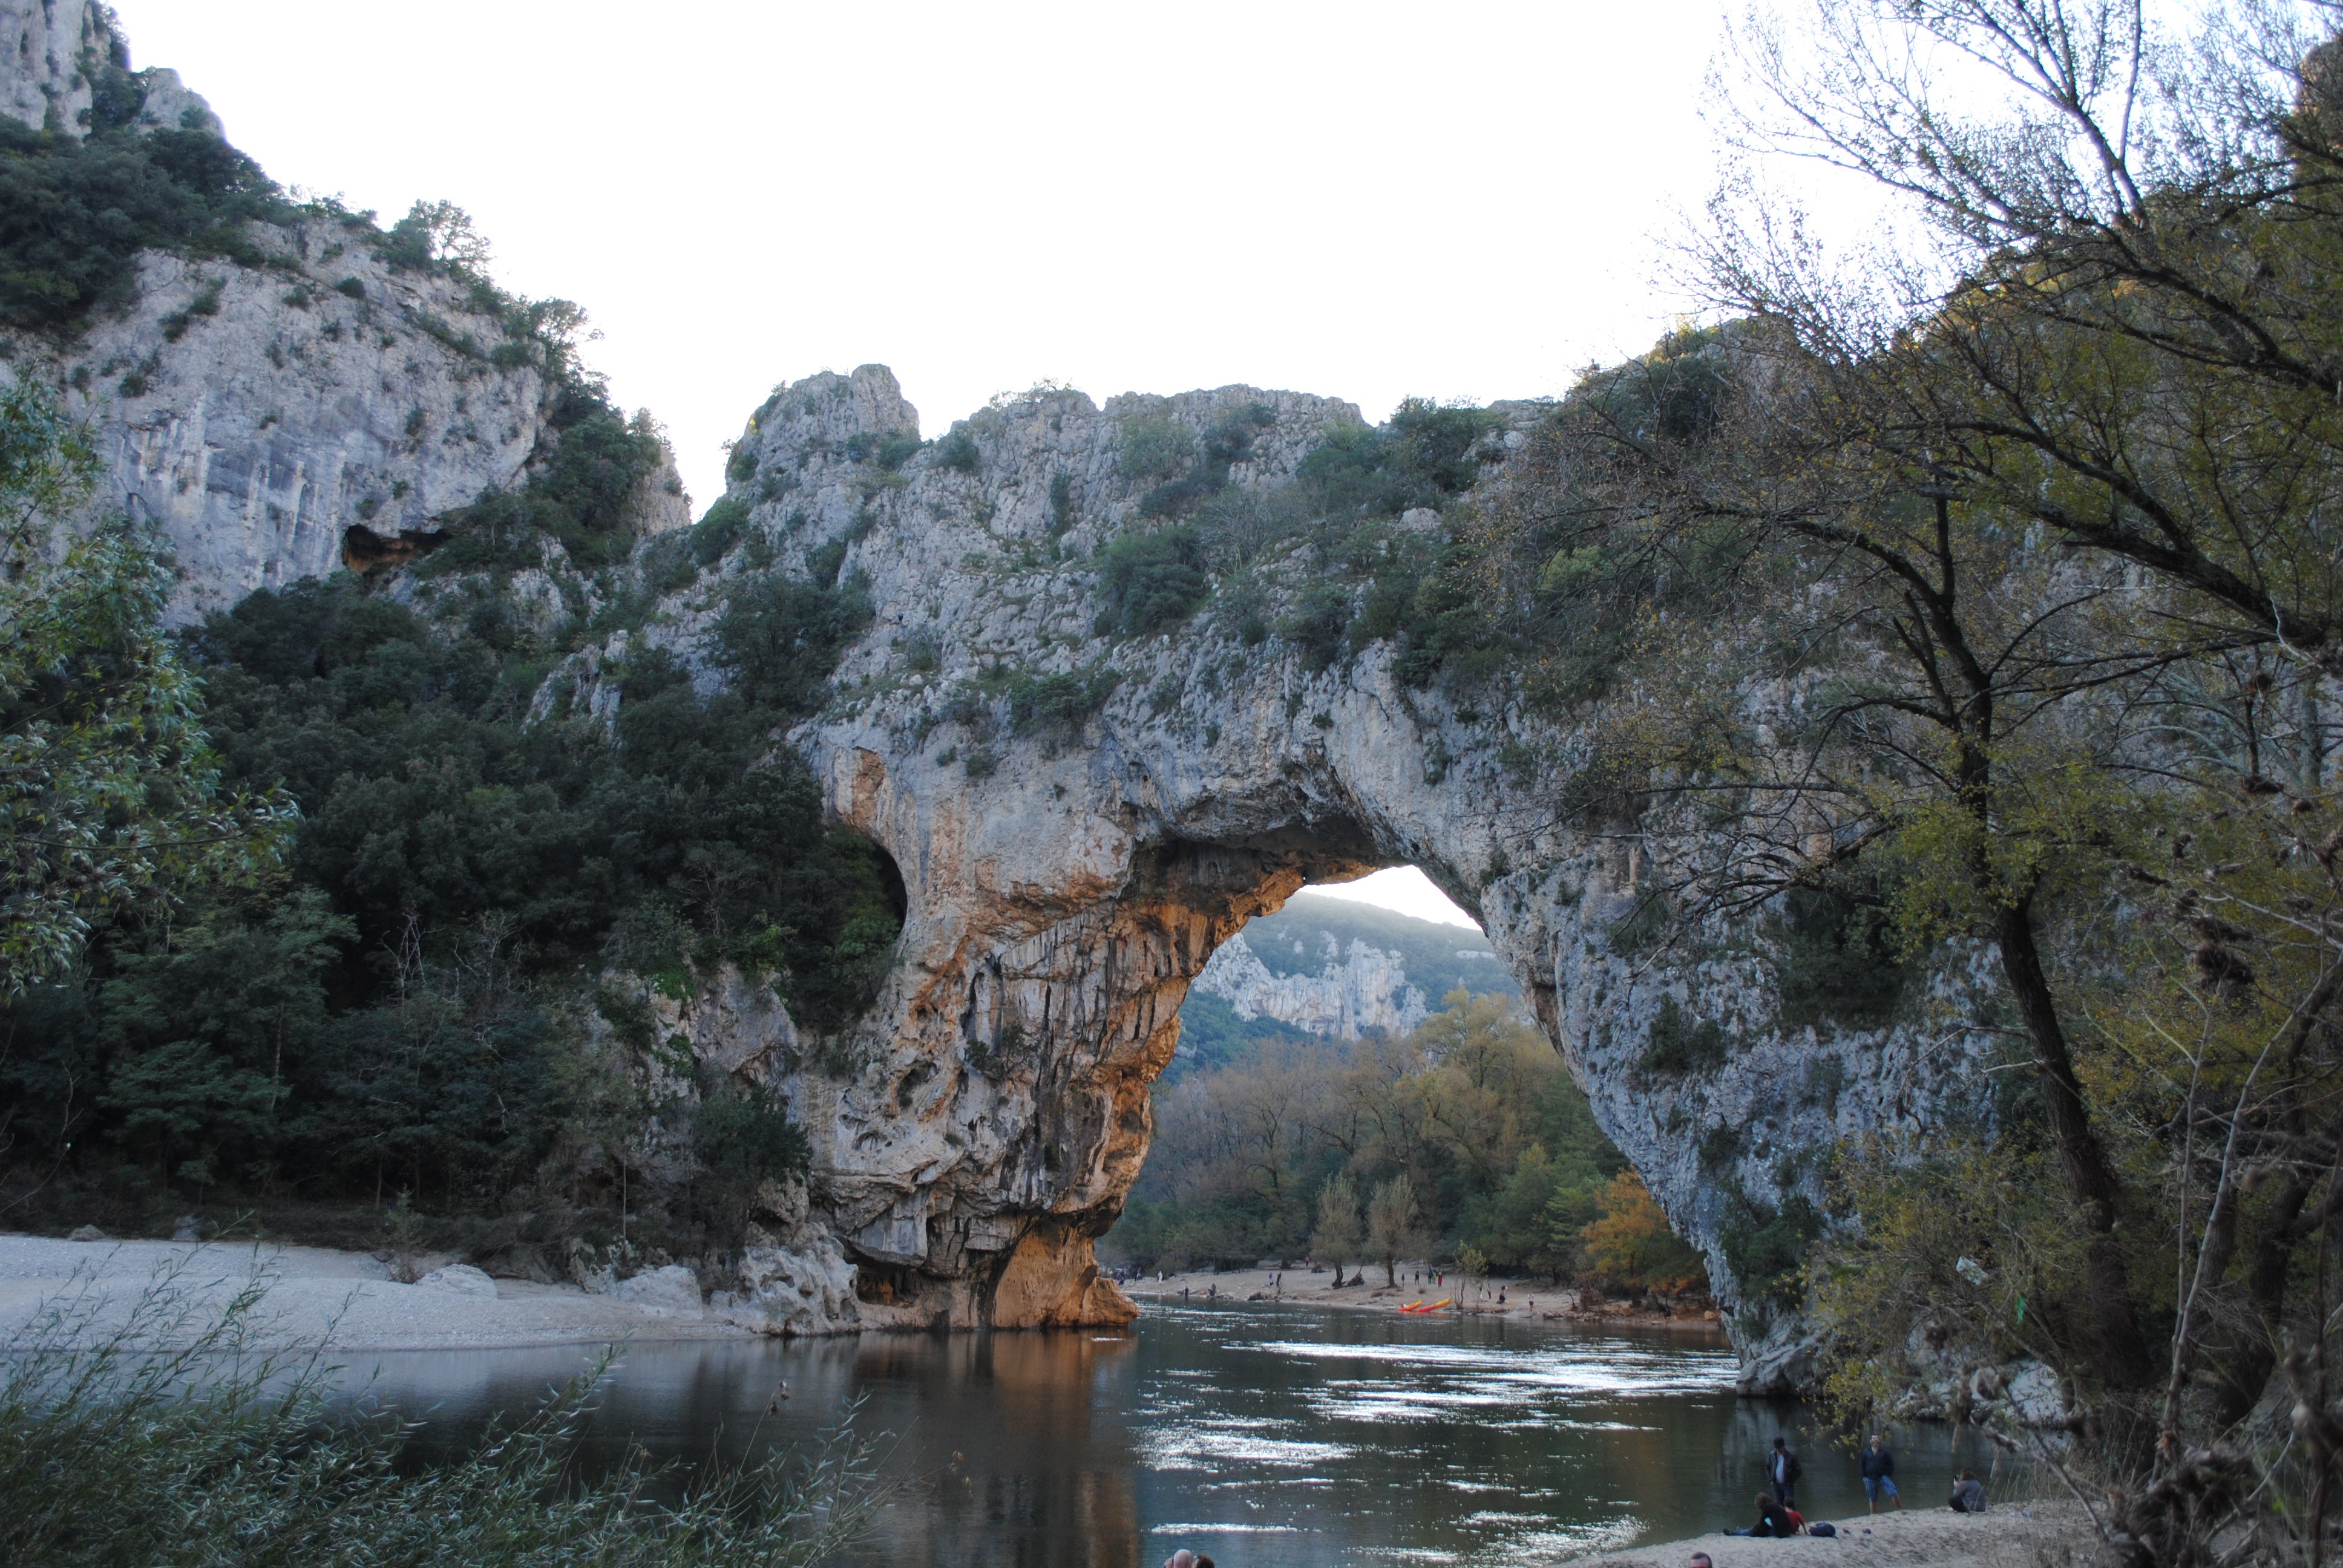
nature, rock, river, valley, formation, cliff, terrain, pierre, pontdugard